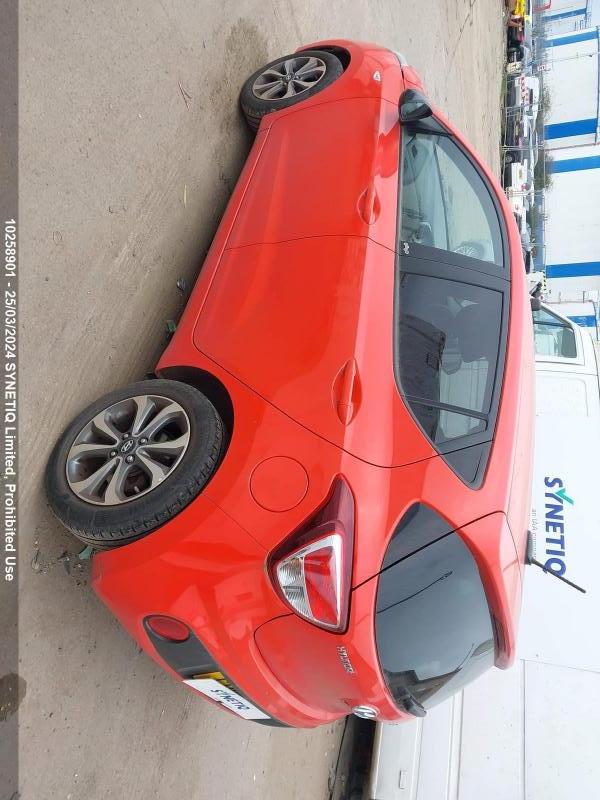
Aucun dommage détecté.
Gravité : aucun